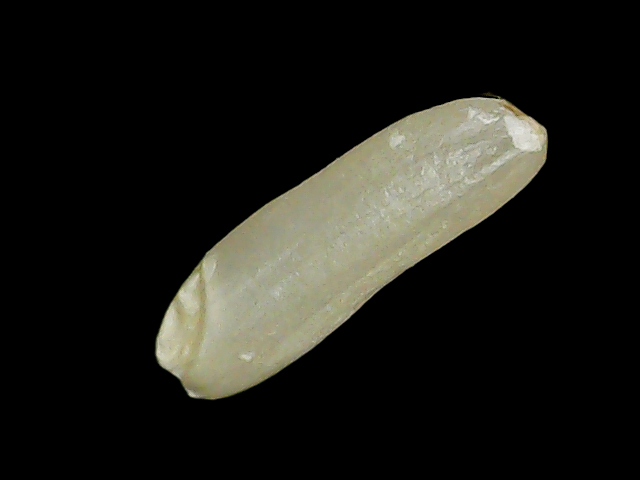
Rice variety: Binadhan21